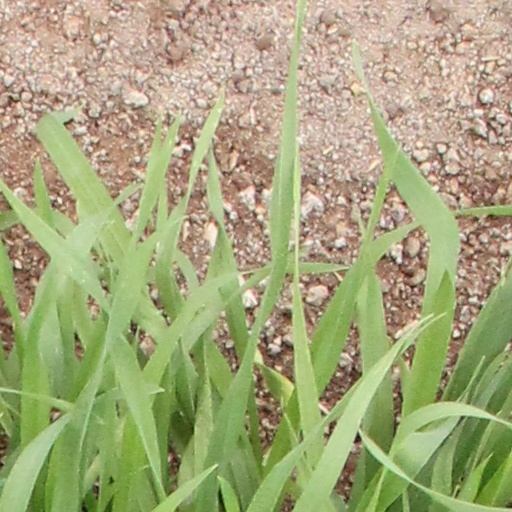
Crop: wheat